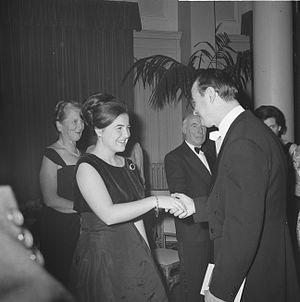
Henri Arends était un chef d'orchestre néerlandais.